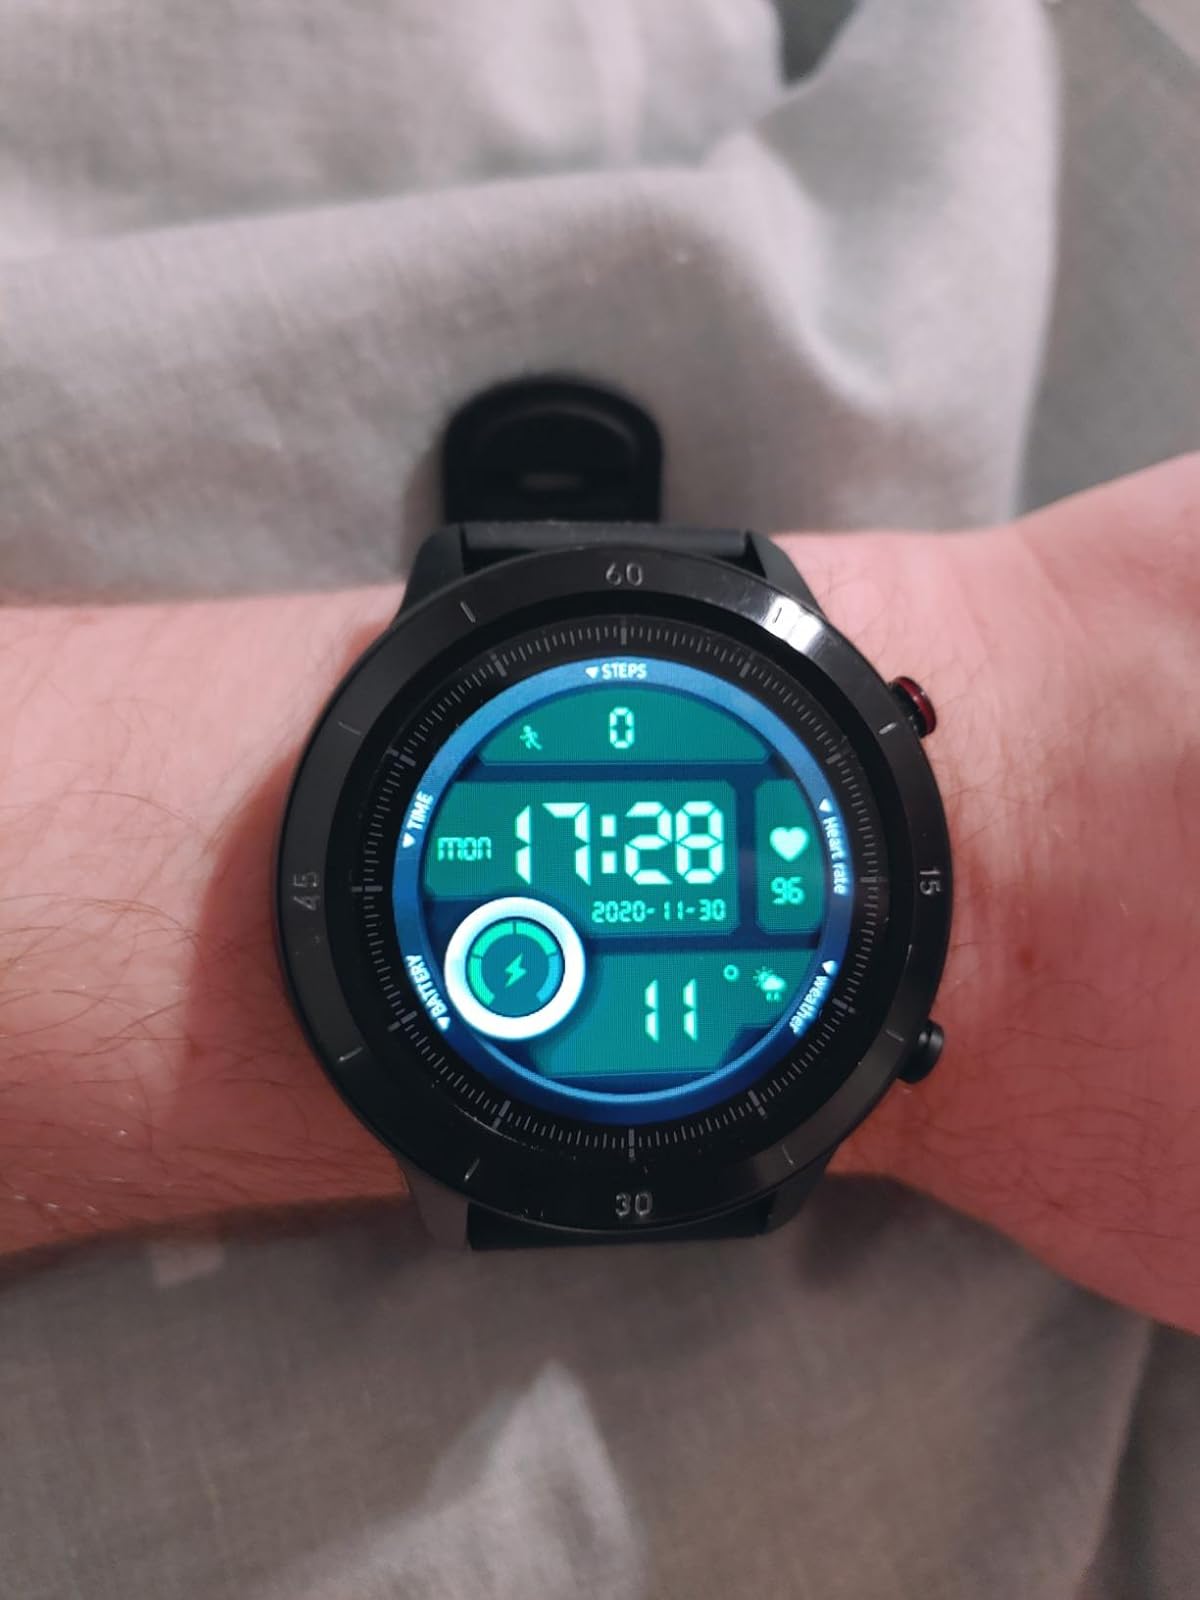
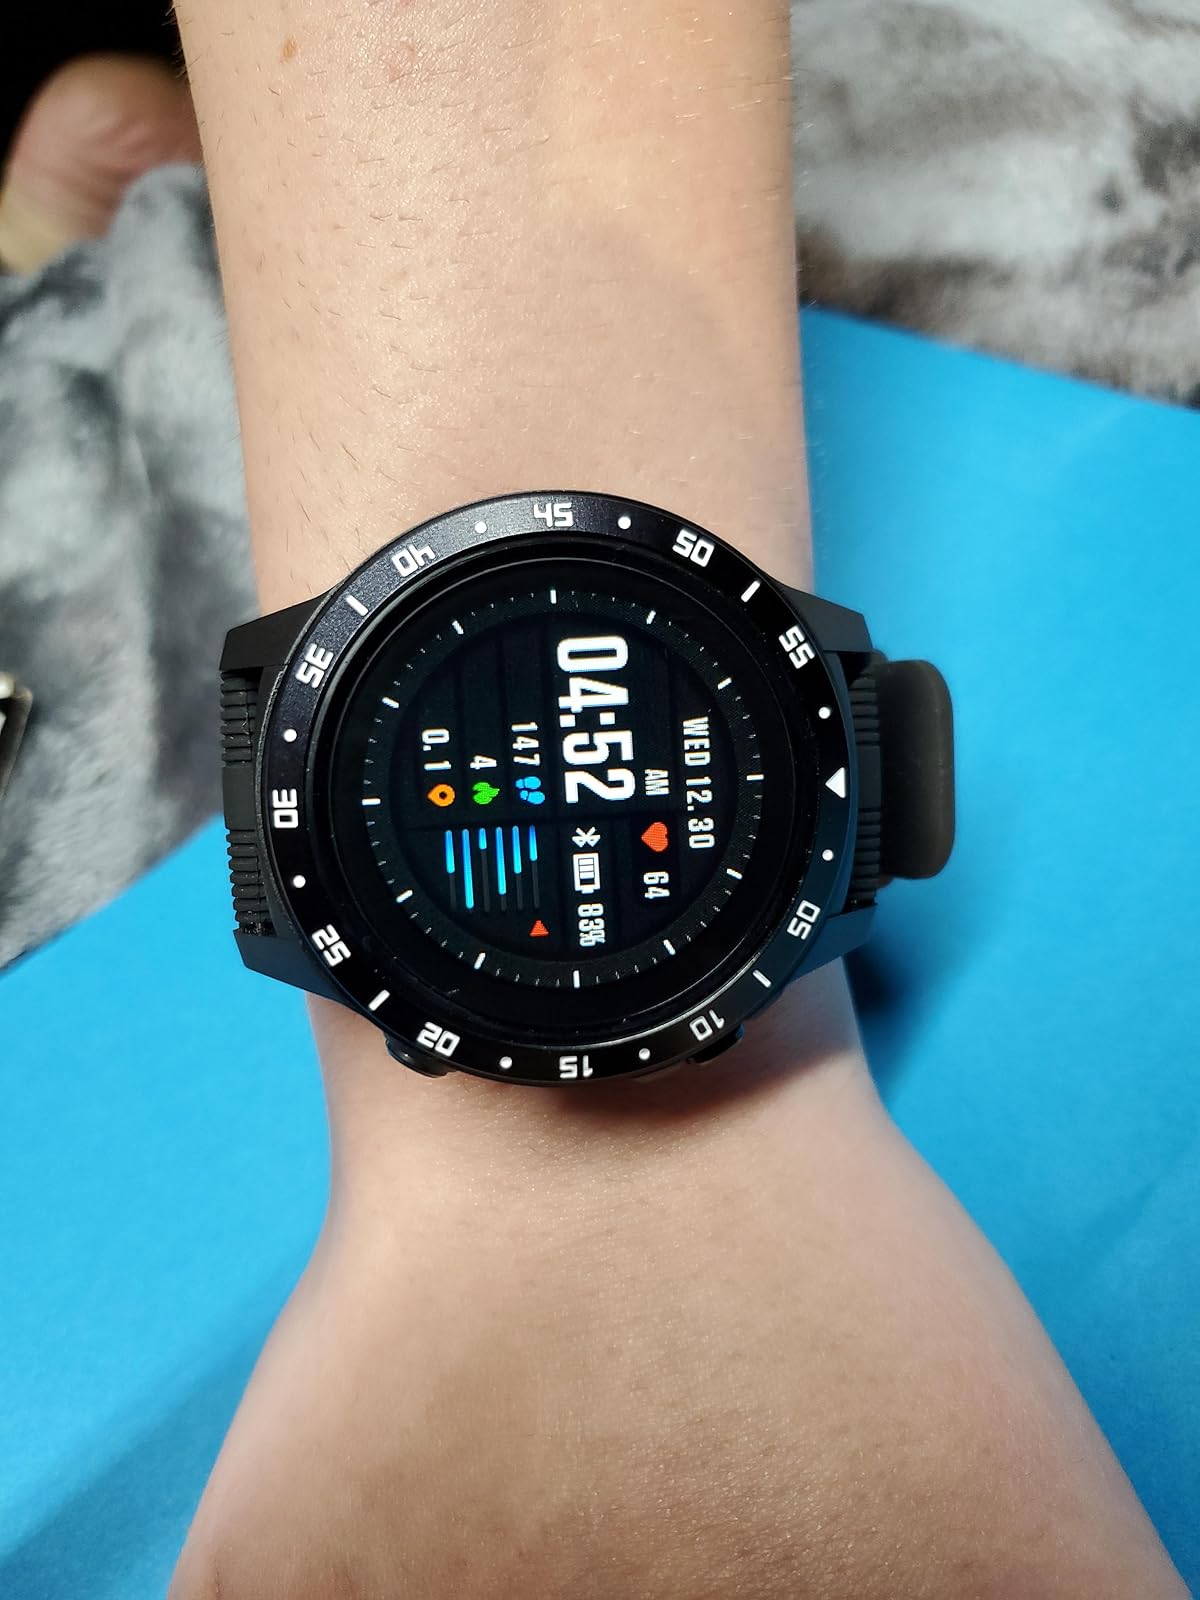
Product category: smartwatch
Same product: no